Daini Hanna Road

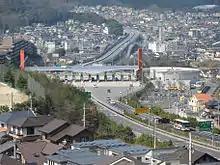
The Daini Hanna Road at Oze Toll Booth

The Daini Hanna Road begins in Higashiōsaka at the eastern terminus of the Higashi-Osaka Route of the Hanshin Expressway just west of the Keihanna Line's Shin-Ishikiri Station. Here the road is connected to Routes 170 and 308. The toll road then enters the Hanna Tunnel which makes up nearly half of the route. Halfway through the tunnel the road leaves Osaka Prefecture and enters Nara Prefecture. Emerging at the eastern end of the tunnel the toll road has a junction in Ikoma with Route 168 that is divided by a toll booth. Shortly after, the road passes through Muronoki Tunnel and into the city of Nara. The road has another junction and passes through another tunnel before coming to its eastern terminus at Route 308 (Hanna Road).